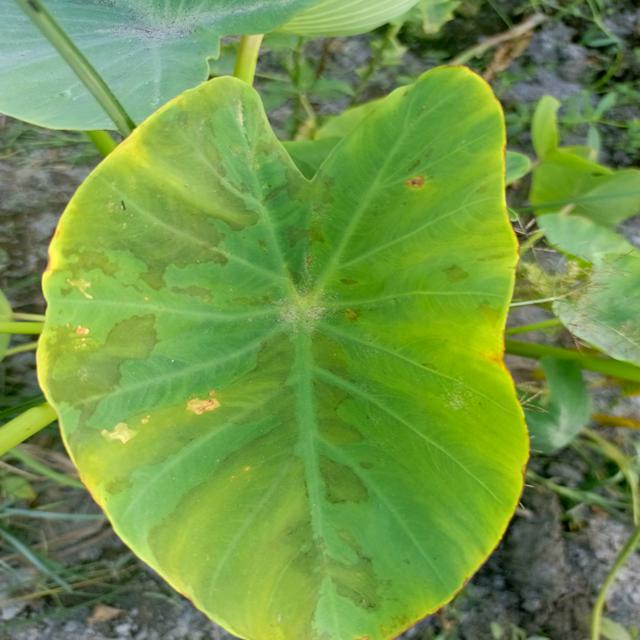
Label: Early_Blight